Smiley Smile

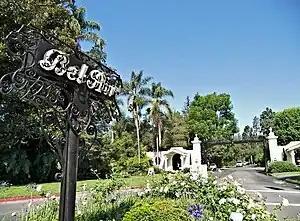
Bel Air, Los Angeles, where Brian Wilson relocated to in April 1967 and set up a home studio.

Business partner David Anderle attempted to form Brother Records, an independent label, with the intention of giving "entirely new concepts to the recording industry, and to give the Beach Boys total creative and promotional control over their product." A February 1967 lawsuit seeking $255,000 (equivalent to $ in ) was launched against Capitol Records over neglected royalty payments. Within the lawsuit, there was also an attempt to terminate the band's contract with Capitol before its November 1969 expiration. In April 1967, Wilson and his wife put their Beverly Hills home up for sale and took residence at a newly purchased mansion in Bel Air. Wilson also set to work on constructing a personal home studio.